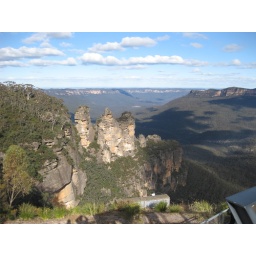
3 sisters in the blue mountains